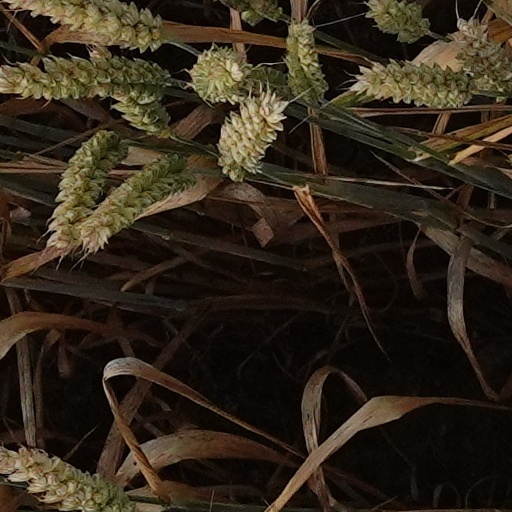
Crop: wheat